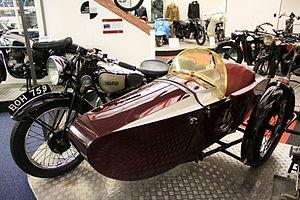
Swallow Sidecar Company, Swallow Sidecar and Coachbuilding Company, et Swallow Coachbuilding Company sont des noms commerciaux utilisés par Walmsley & Lyons, partenaires et copropriétaires du fabricant anglais de side-cars et de carrosseries d'automobiles à Blackpool, Lancashire, ensuite à Coventry, Warwickshire, avant d'intégrer leurs affaires dans une entreprise, qu'ils ont appelée Swallow Coachbuilding Company Limited.